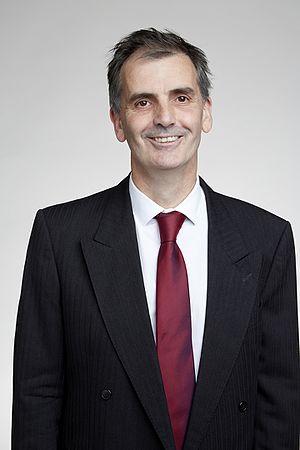
James Scott Dunlop FRS - FRSE - FInstP est professeur d'astronomie extragalactique, président de l'institut d'astronomie, au sein de la Faculté de physique et d'astronomie à l'université d'Édimbourg.